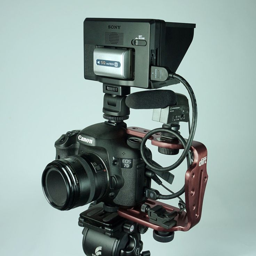
turn any camera into a pro rig !